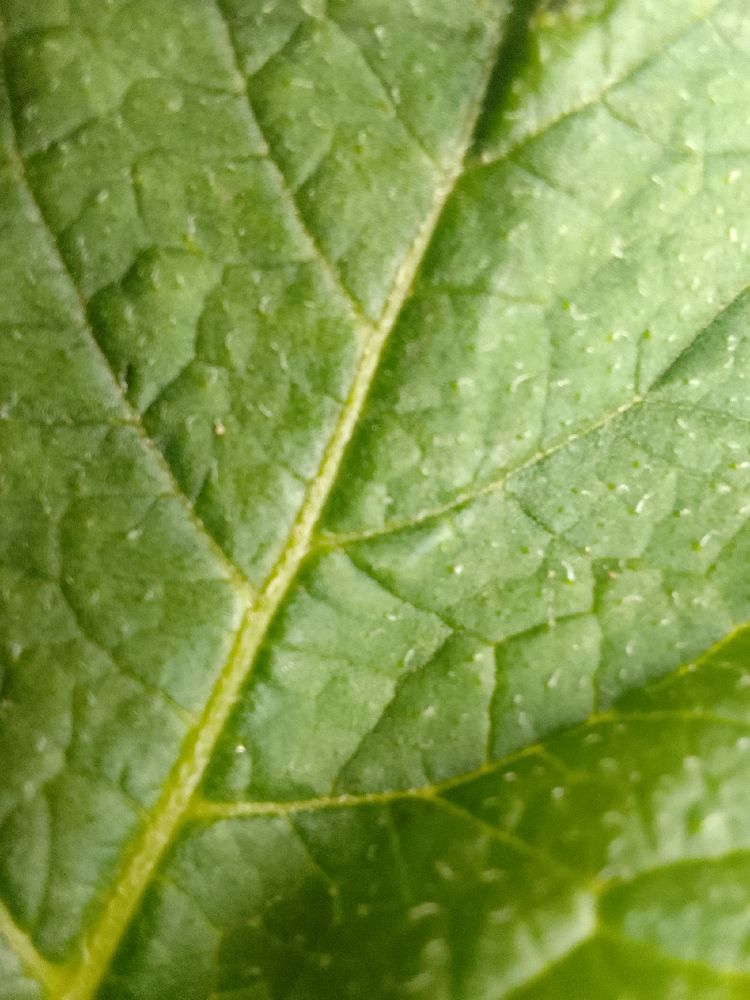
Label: Healthy